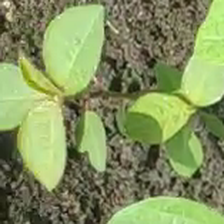
Weed species: Moti_dudhi(Euphorbia_geneculata_L)